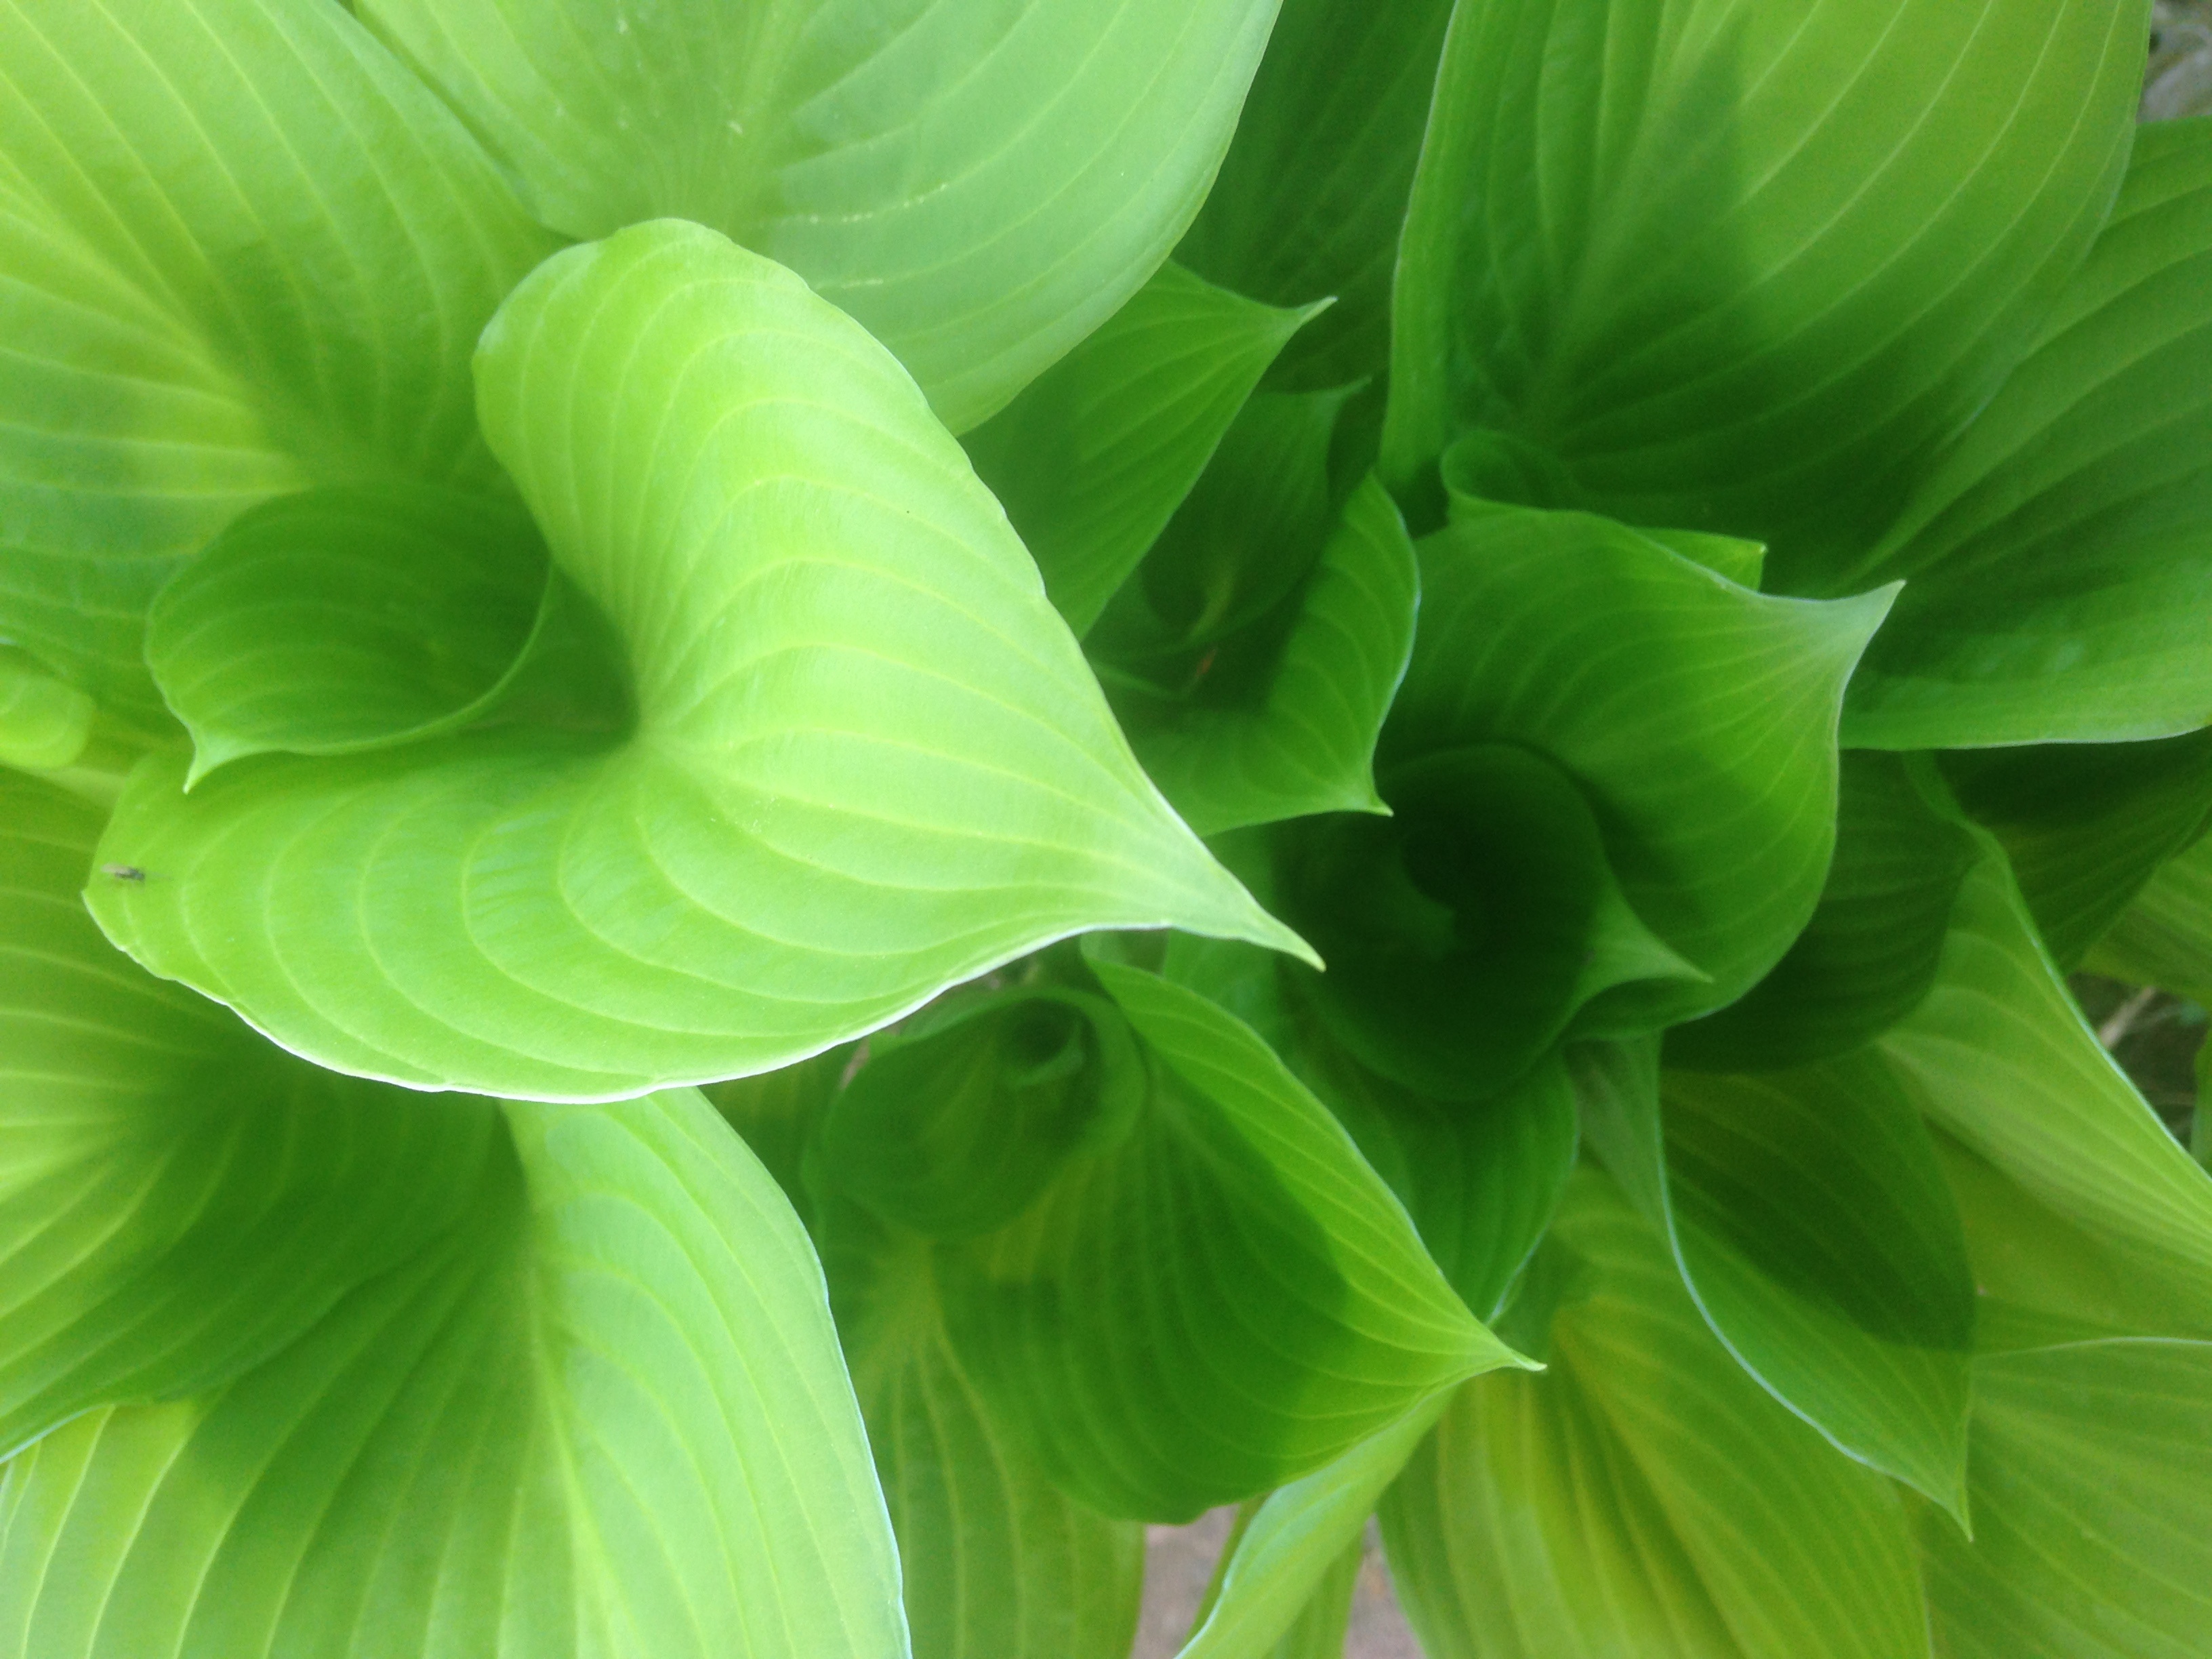
plant, leaf, flower, petal, green, aquatic plant, arum, flowering plant, maidenhair tree, plant stem, land plant